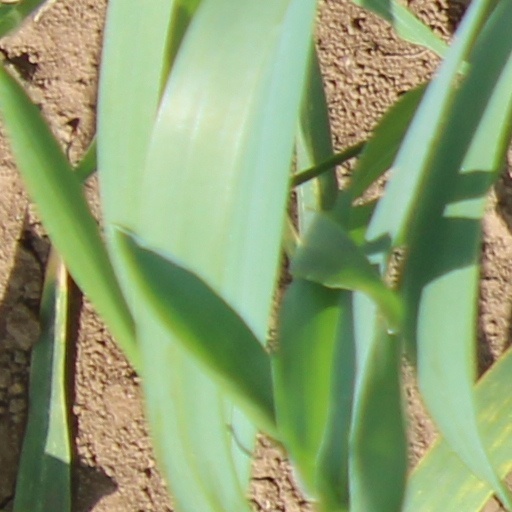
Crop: wheat